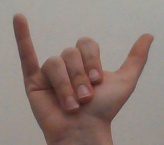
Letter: ya